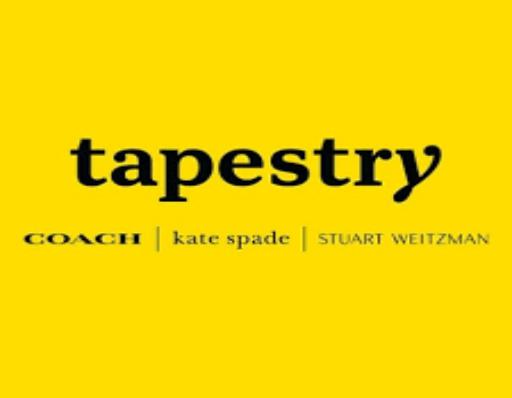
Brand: KATE SPADE-1
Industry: Clothes